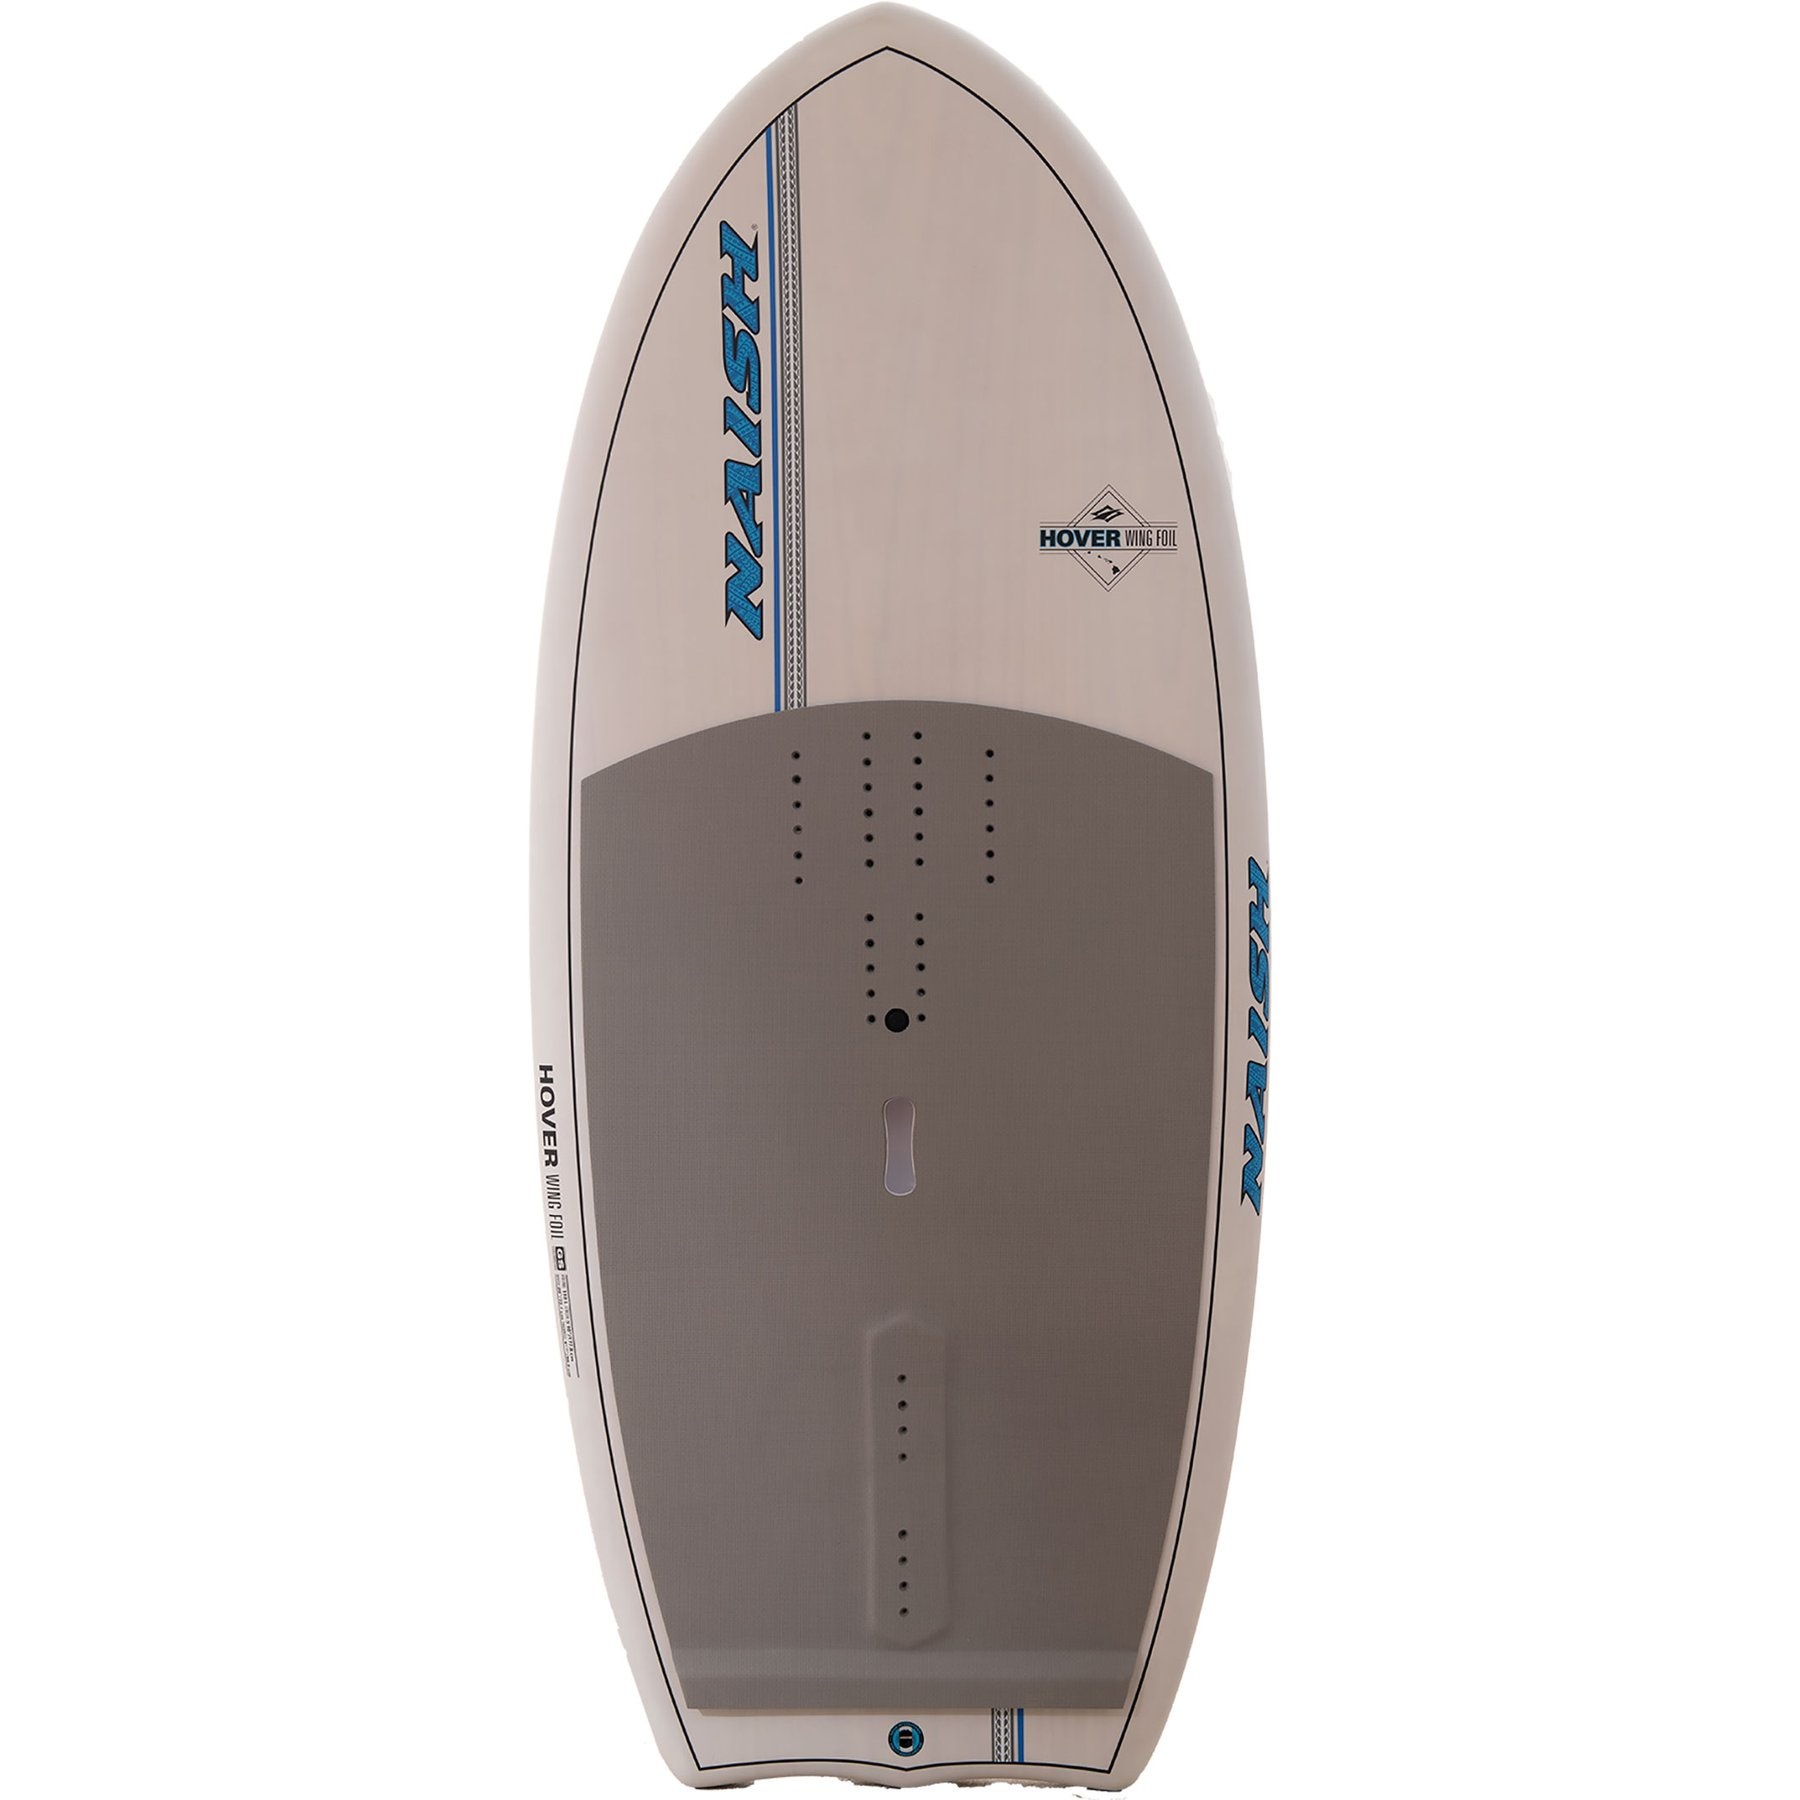
Naish Hover Wing Board S26 GS
The last generation Hover Wing Foil instantly set the standard in design, construction, and weight for the category. This new range of boards is perfectly suited for wing surfing, or to be used as a SUP foil board, SUP downwind foil board or prone foil surf. Changes to this updated model include a more overall rail curve in the outline, slightly narrower tails, increased nose rocker, and more pronounced bottom shaping and concave. Multiple foot strap insert positions, including wider stance options, give riders the opportunity to choose between a windsurfing style, double front strap setup, or a single surf style setup. The rocker is perfectly balanced so the board flies smoothly parallel to the water surface. Track boxes have been moved further back to better match with the multitude of different foils that riders may pair with the boards. The increased tail kick behind foil boxes combined with the beveled rail guarantees easy take odds and sufficient clearance in turns. Utilizing an S-Glass/wood sandwich construction with carbon and kevlar reinforcements, the GS is available in 110L and 125L the hover wing/foil gs offers the same shape and overall performance as its carbon ultra siblings, yet more durable and affordable construction. Dimensions: 110L - 5'10" x 29" 125L - 6'4" x 31"
Brand: Windgenuity
Category: Sporting Goods > Outdoor Recreation > Boating & Water Sports > Surfing > Surfboards > Stand Up Paddle Boards